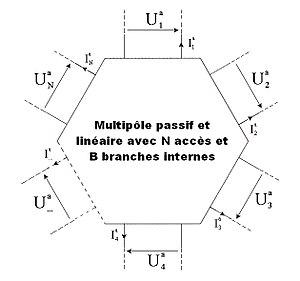
Le principe de réciprocité, que l'on retrouve également dans d'autres domaines de la physique, s'exprime dans celui de l'électricité grâce à une relation générale entre les courants et les tensions observés aux interfaces de circuits passifs et linéaires. Ce théorème est une conséquence, en électromagnétisme, du théorème de réciprocité de Lorentz qui permet d'arriver à un résultat similaire par le biais de considérations plus fondamentales.